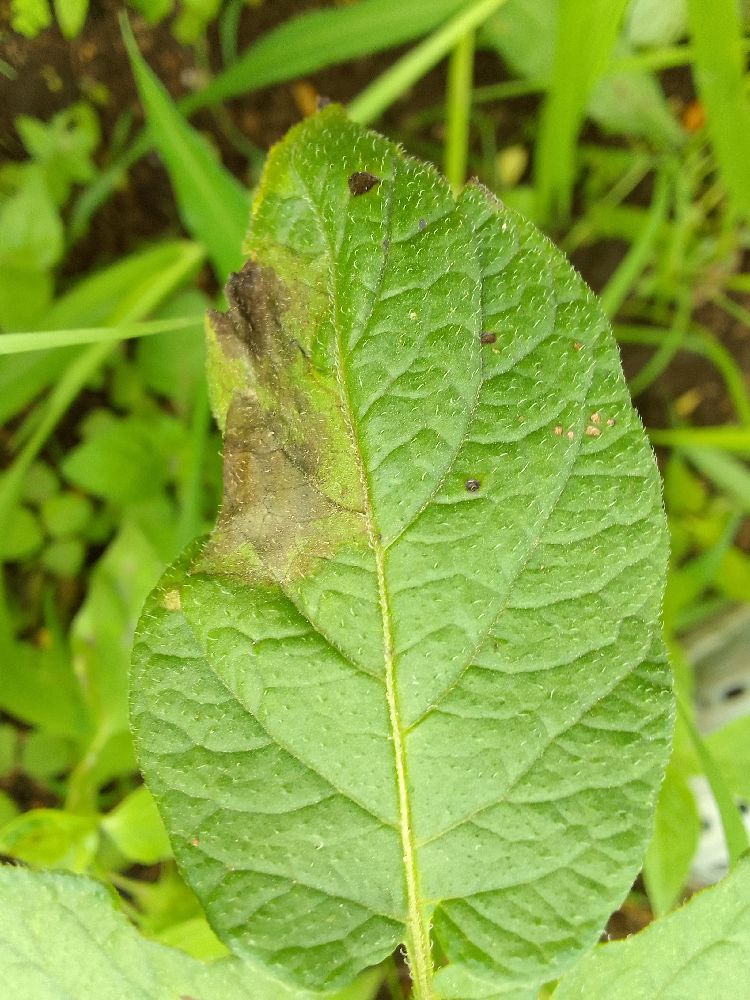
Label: Late blight